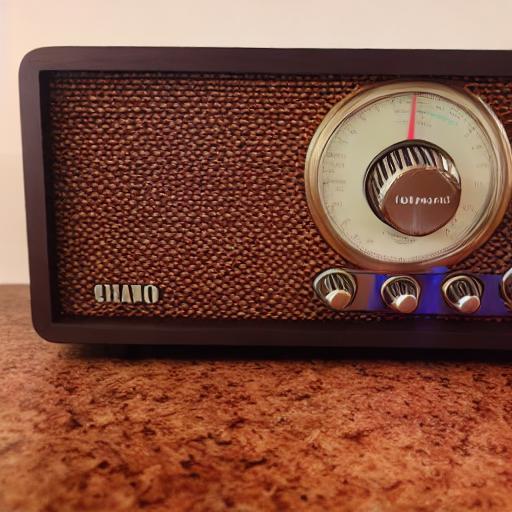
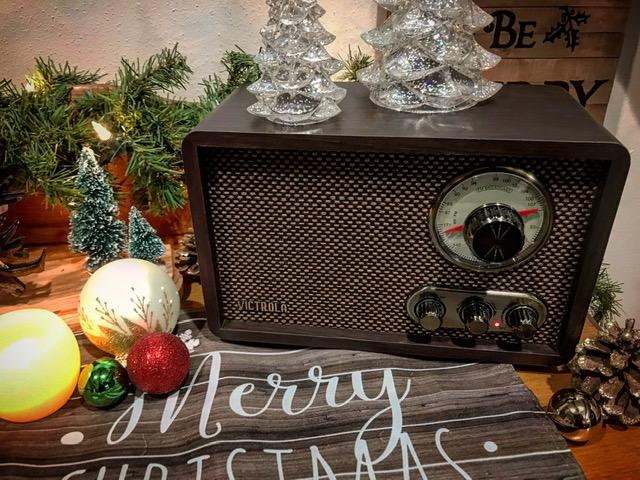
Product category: radio
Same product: no